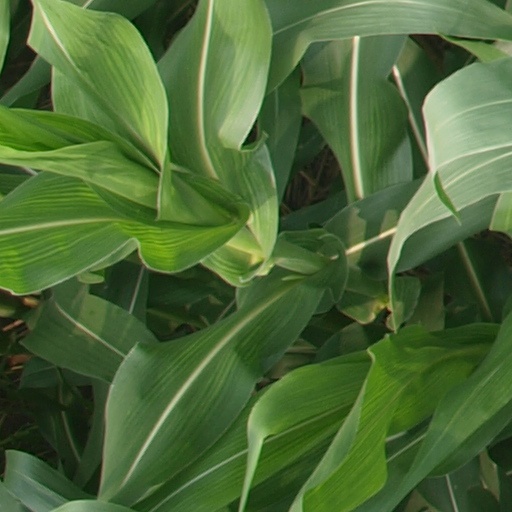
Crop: maize; corn